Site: brandenburg
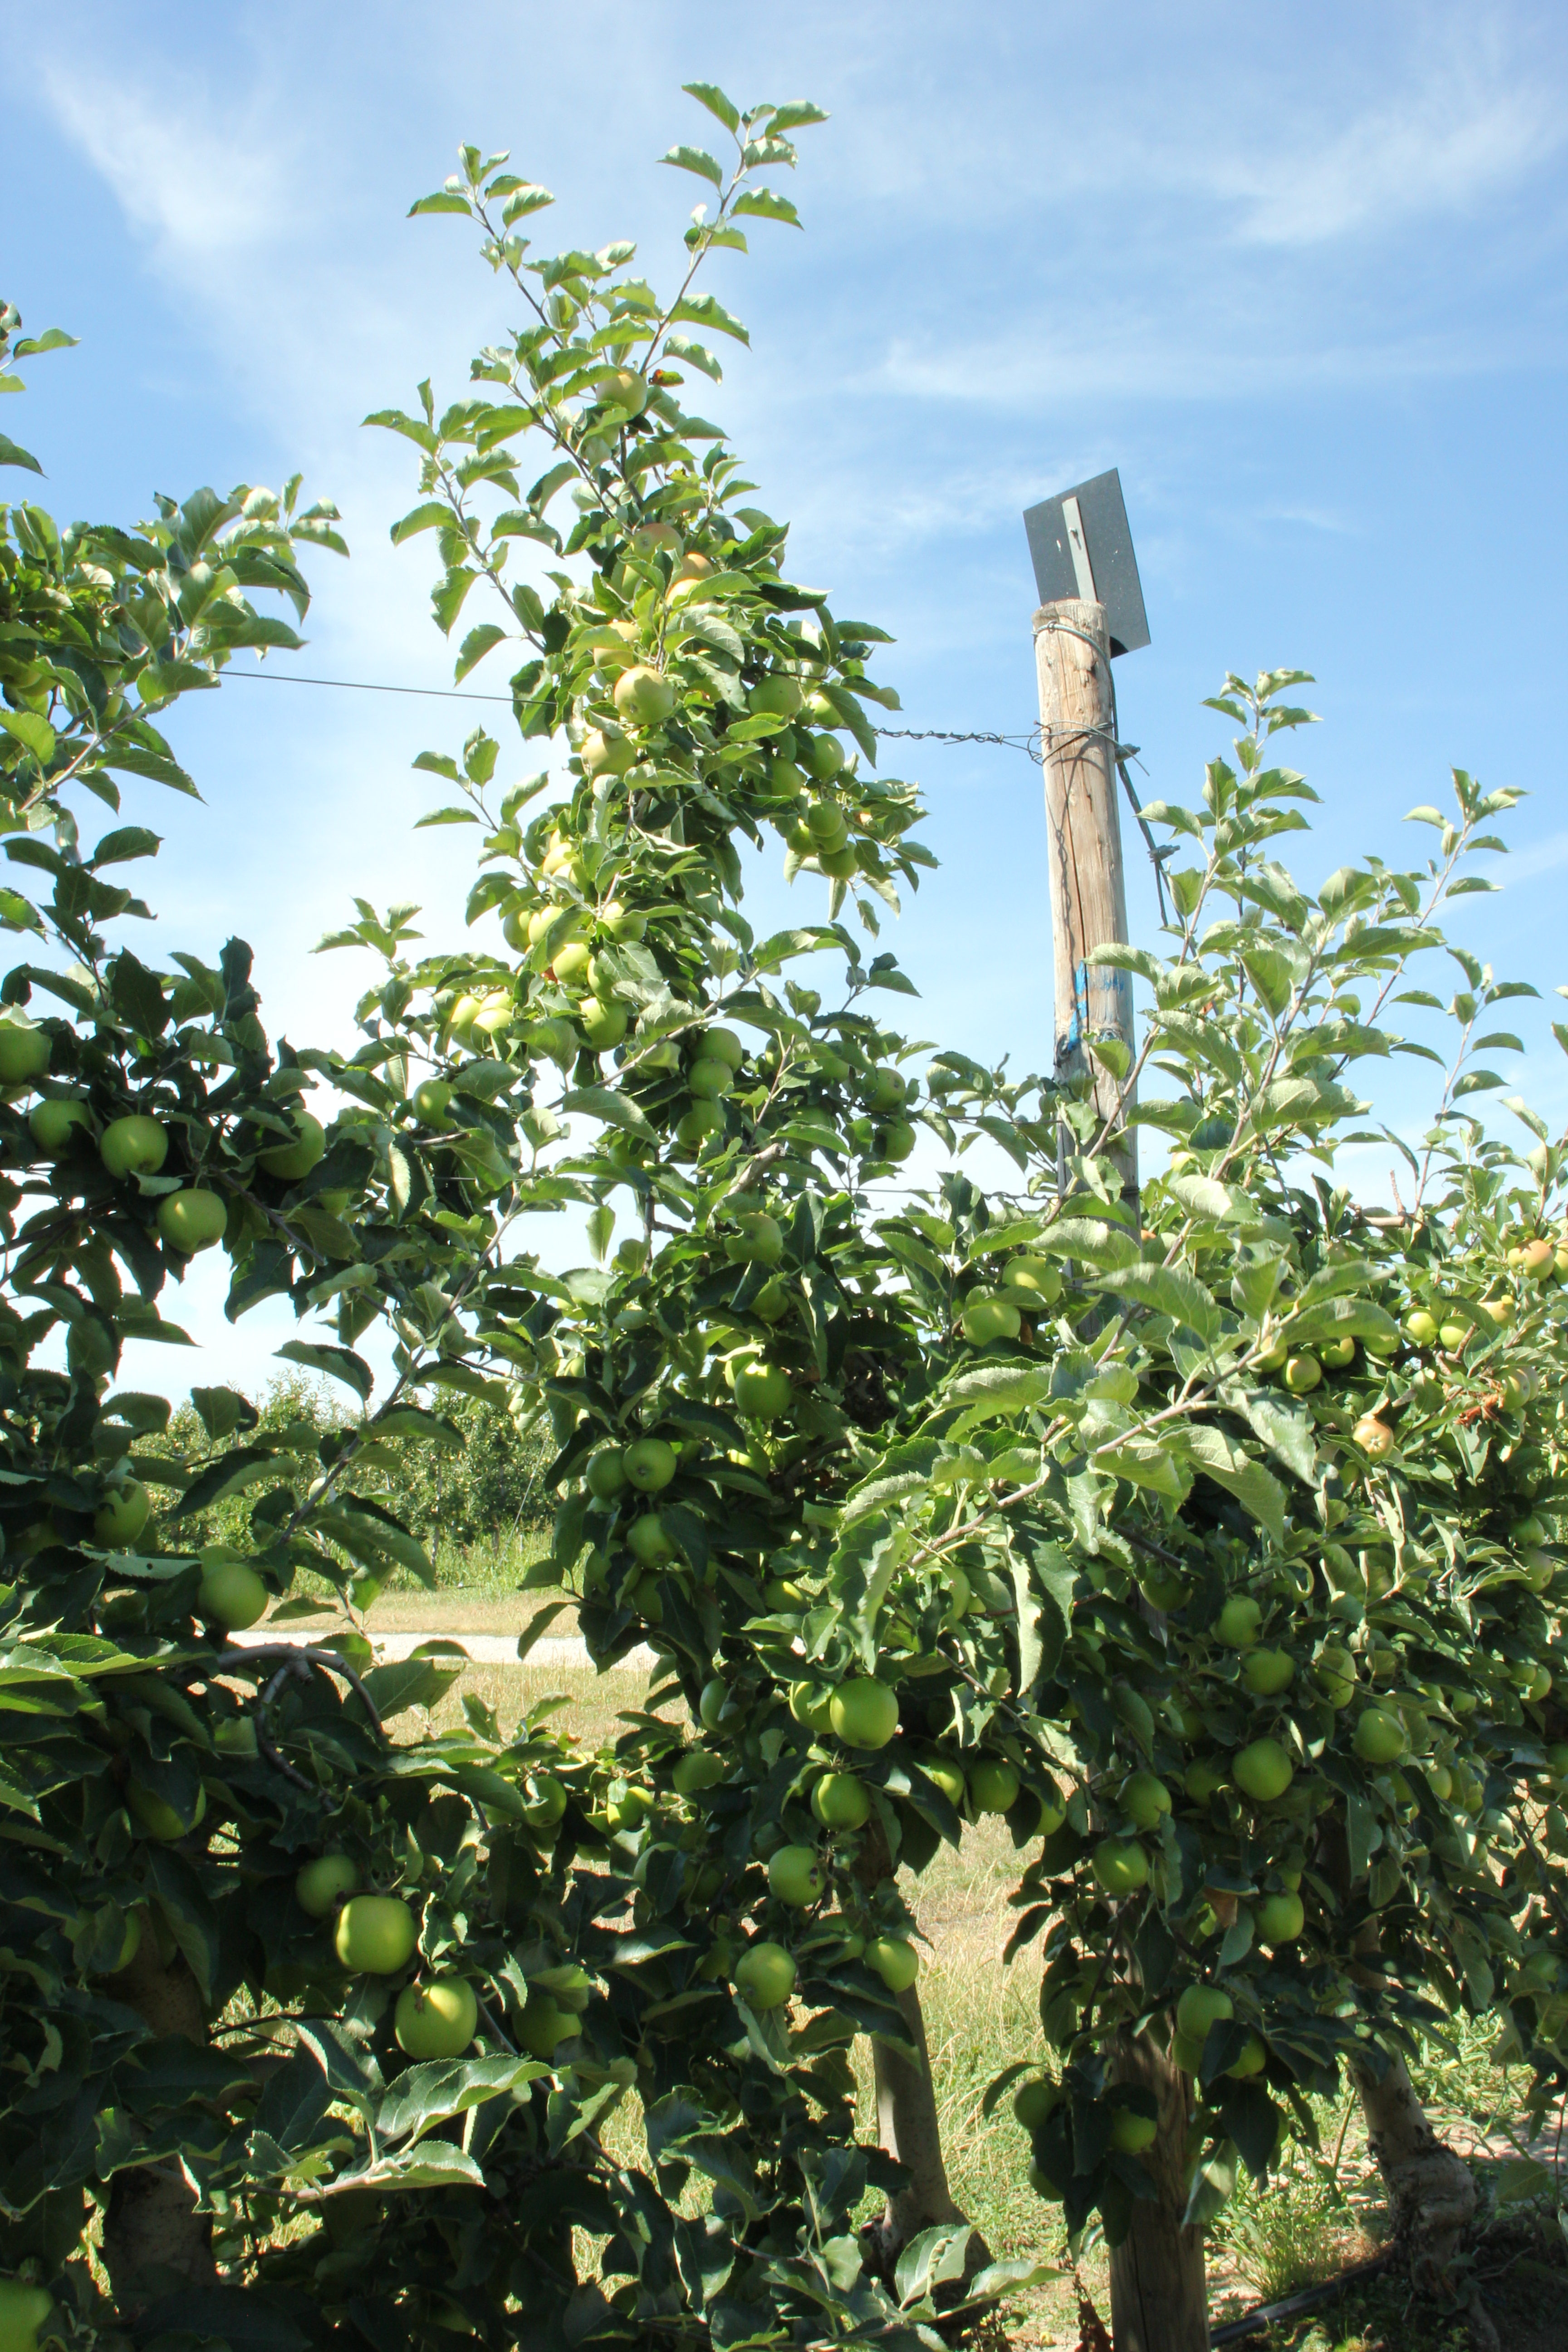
Growth stage (BBCH 77): Development of fruit